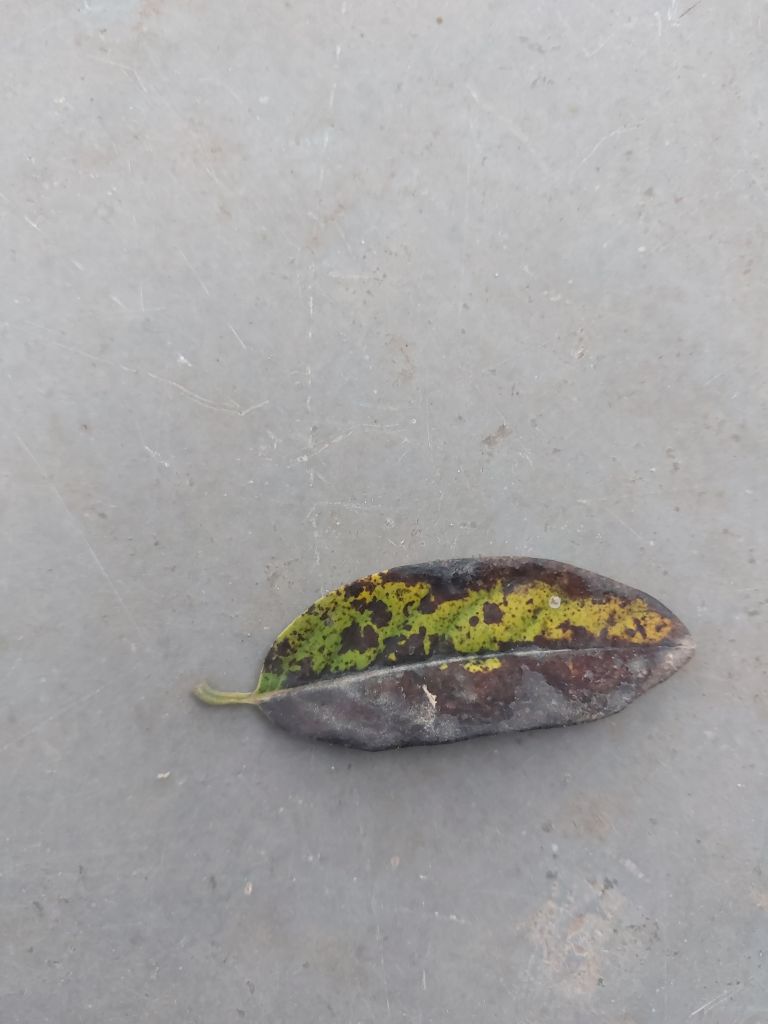
Disease label: Leaf spot on Leaves